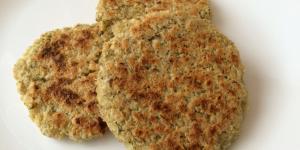
milanesas de quinoa